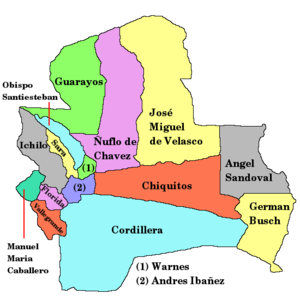
Le département de Santa Cruz est un des neuf départements de la Bolivie situé à l'est du pays. Sa capitale est la ville de Santa Cruz de la Sierra.